Dead Heavens

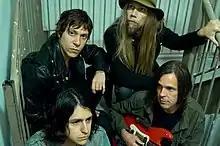
Drew Thomas, Paul Kostabi, Nathan Aguilar, Walter Schreifels

Dead Heavens is an American rock band consisting of vocalist/guitarist Walter Schreifels (Gorilla Biscuits, Quicksand, Rival Schools), guitarist Paul Kostabi (Youth Gone Mad, White Zombie), bass guitarist Nathan Aguilar (Cults), and drummer Drew Thomas (Youth of Today, Into Another, Bold). Their sound is an amalgamation of many genres, drawn from the members' previous work in hardcore punk, post-hardcore, alternative rock, and indie rock, as well as their collective interest in classic rock, stoner rock, blues rock, and psychedelic rock. Their name was inspired by the 1972 counterculture film An American Hippie in Israel.